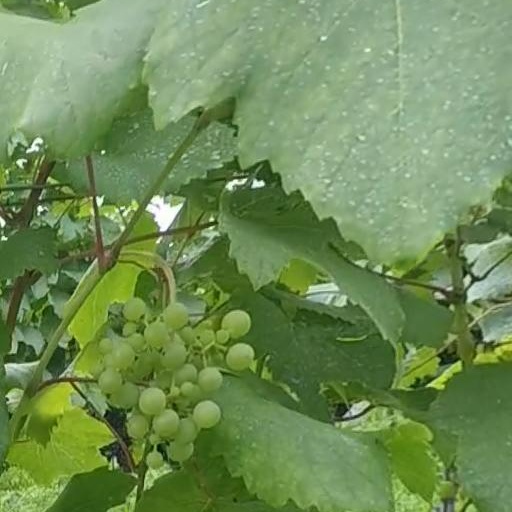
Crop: grape